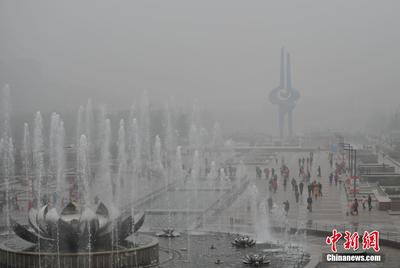
Weather: foggy or hazy